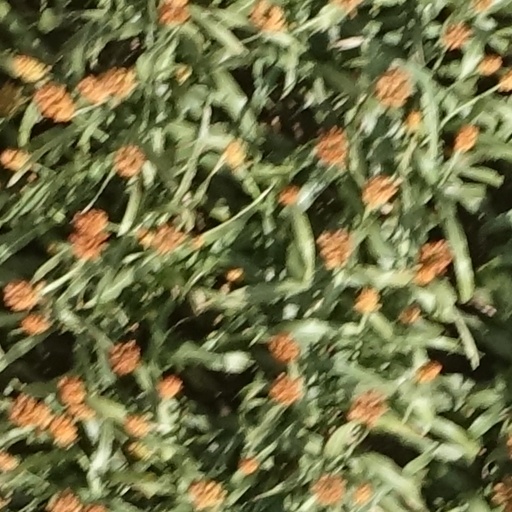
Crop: sorghum